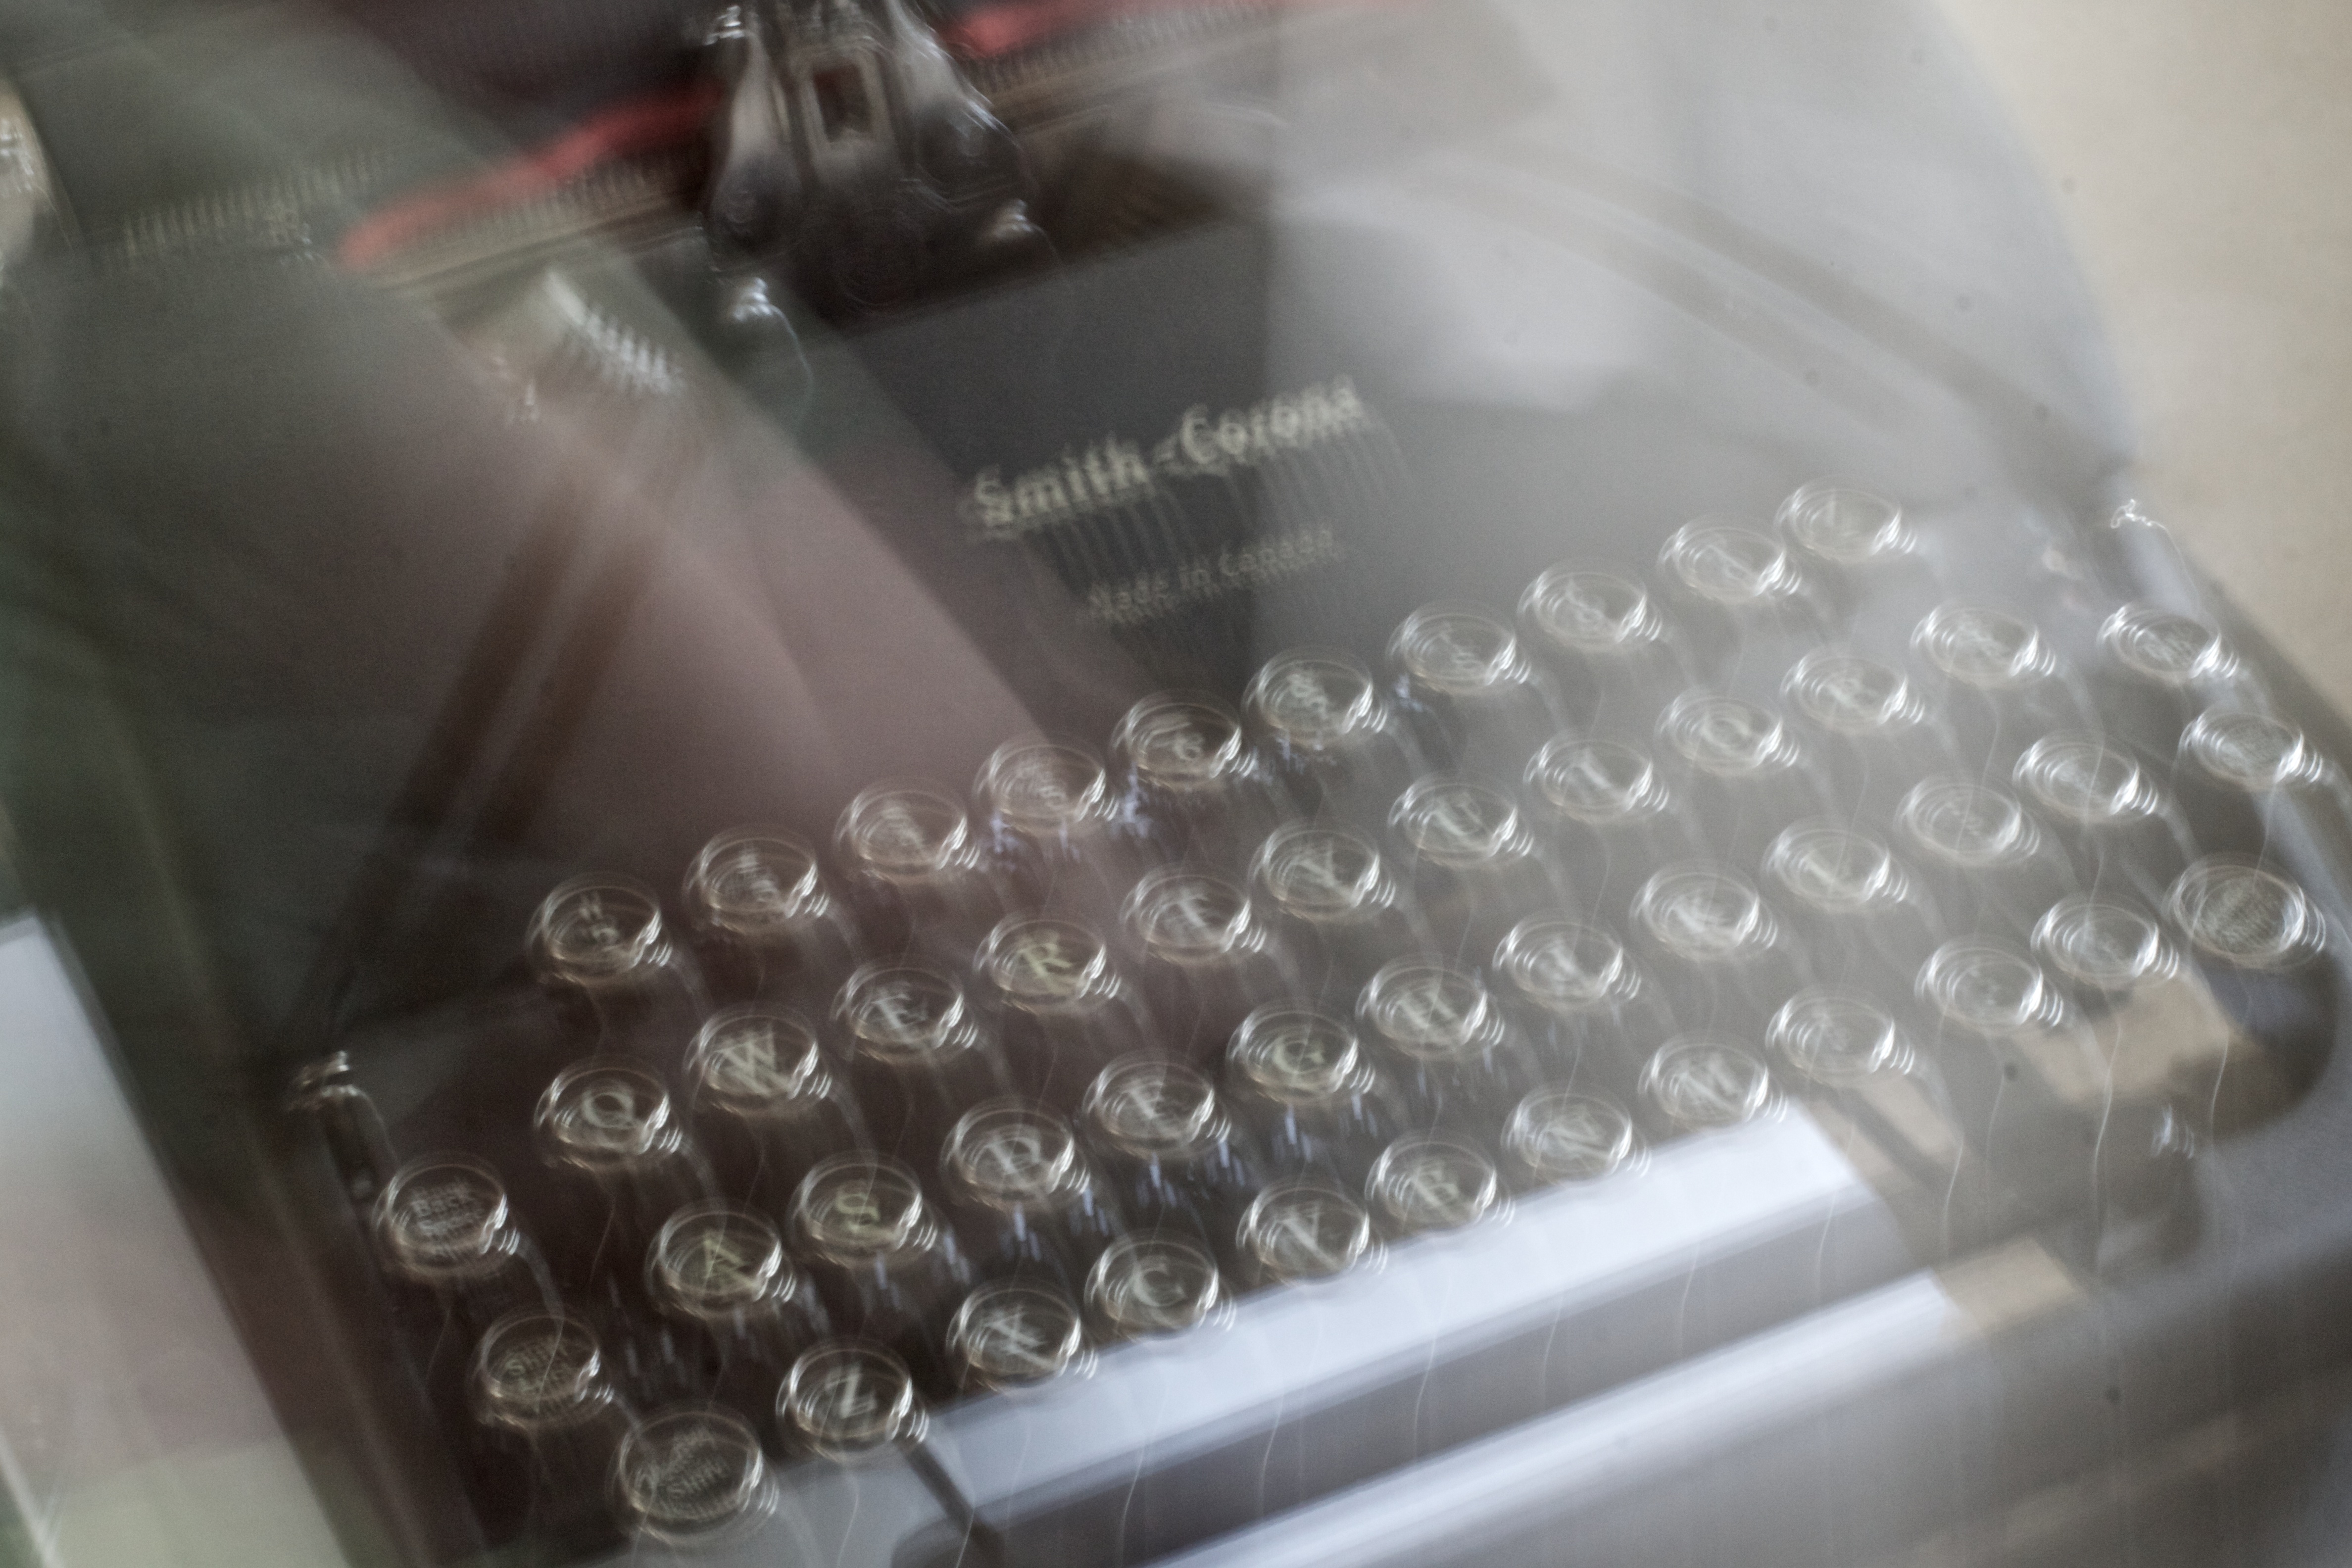
typewriter, product, dailycreate, canonef50mmf14usm, tdc118, office equipment